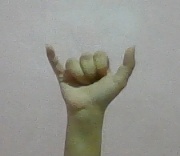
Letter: ya